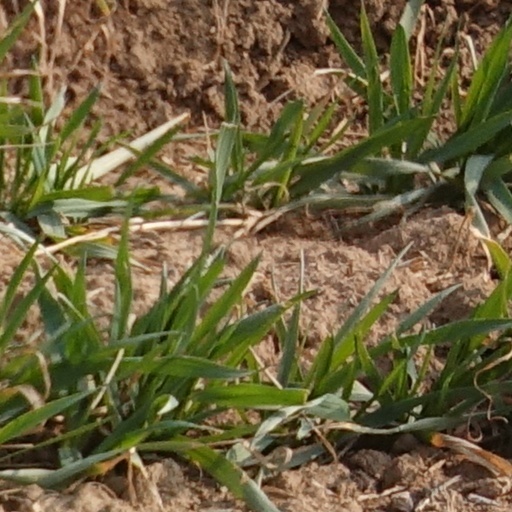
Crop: wheat